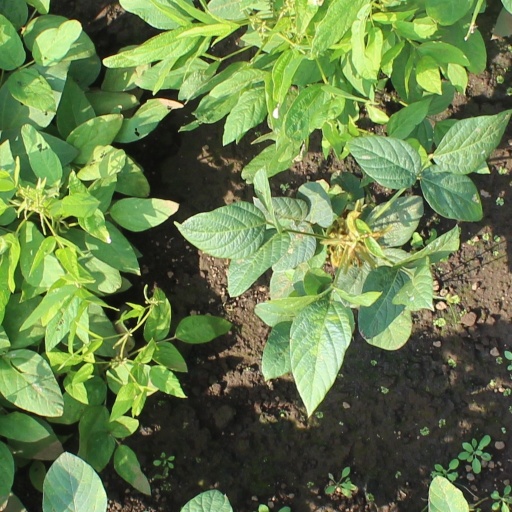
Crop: soybean